Allen Centennial Gardens

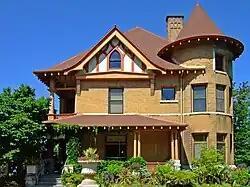

The Allen Centennial Garden is a free public garden on the grounds of the University of Wisconsin–Madison. The grounds feature the Agricultural Dean's House, a brick Queen Anne-style home built in 1896, and the home of the first four deans of the College of Agricultural and Life Sciences. In 1984 the house itself was listed on the National Register of Historic Places.